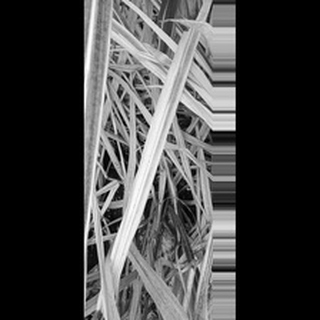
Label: sugarcane_yellow_leaf_disease